Parviz Boroumand

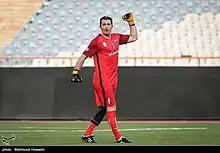
Parviz Boroumand in the middle

Parviz Boroumand Sharif (born 30 May 1974, in Tehran) is an Iranian football goalkeeper who currently is head coach of Dore 98 F.C. in Iran 2nd division League.